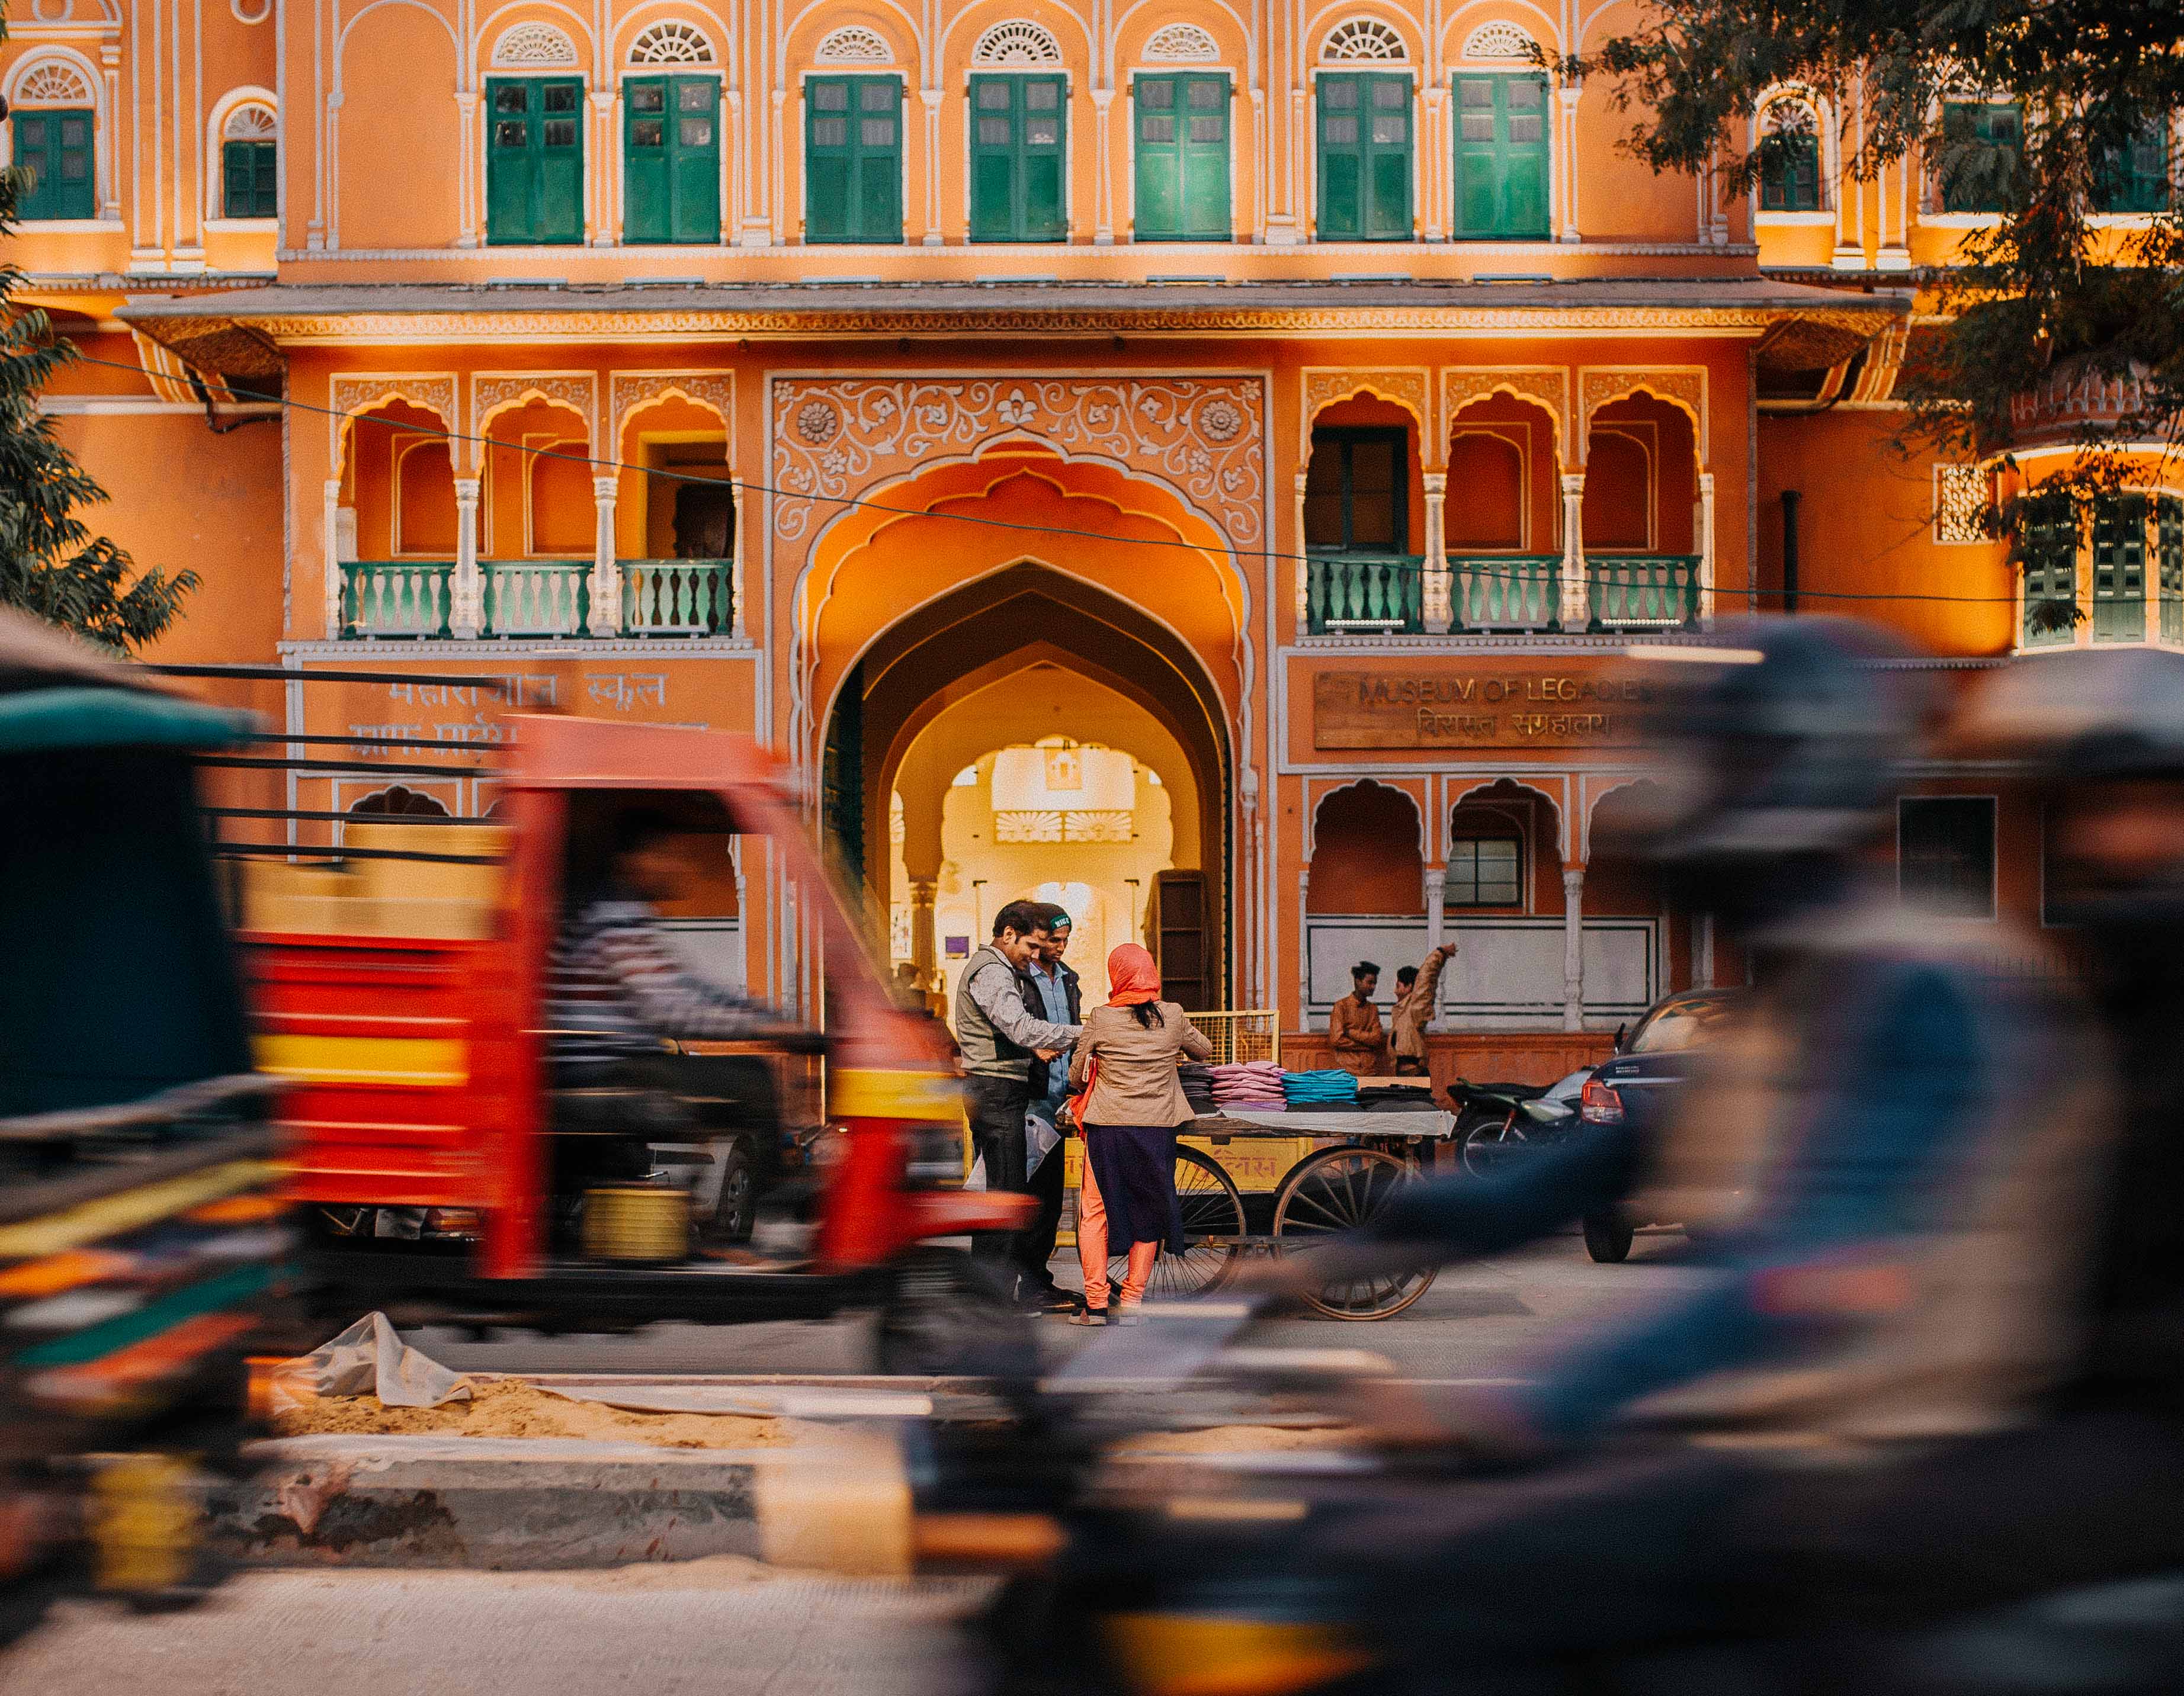
yellow, architecture, building, city, tourism, reflection, night, street, vacation, travel, leisure, vehicle, house, tourist attraction, ancient rome